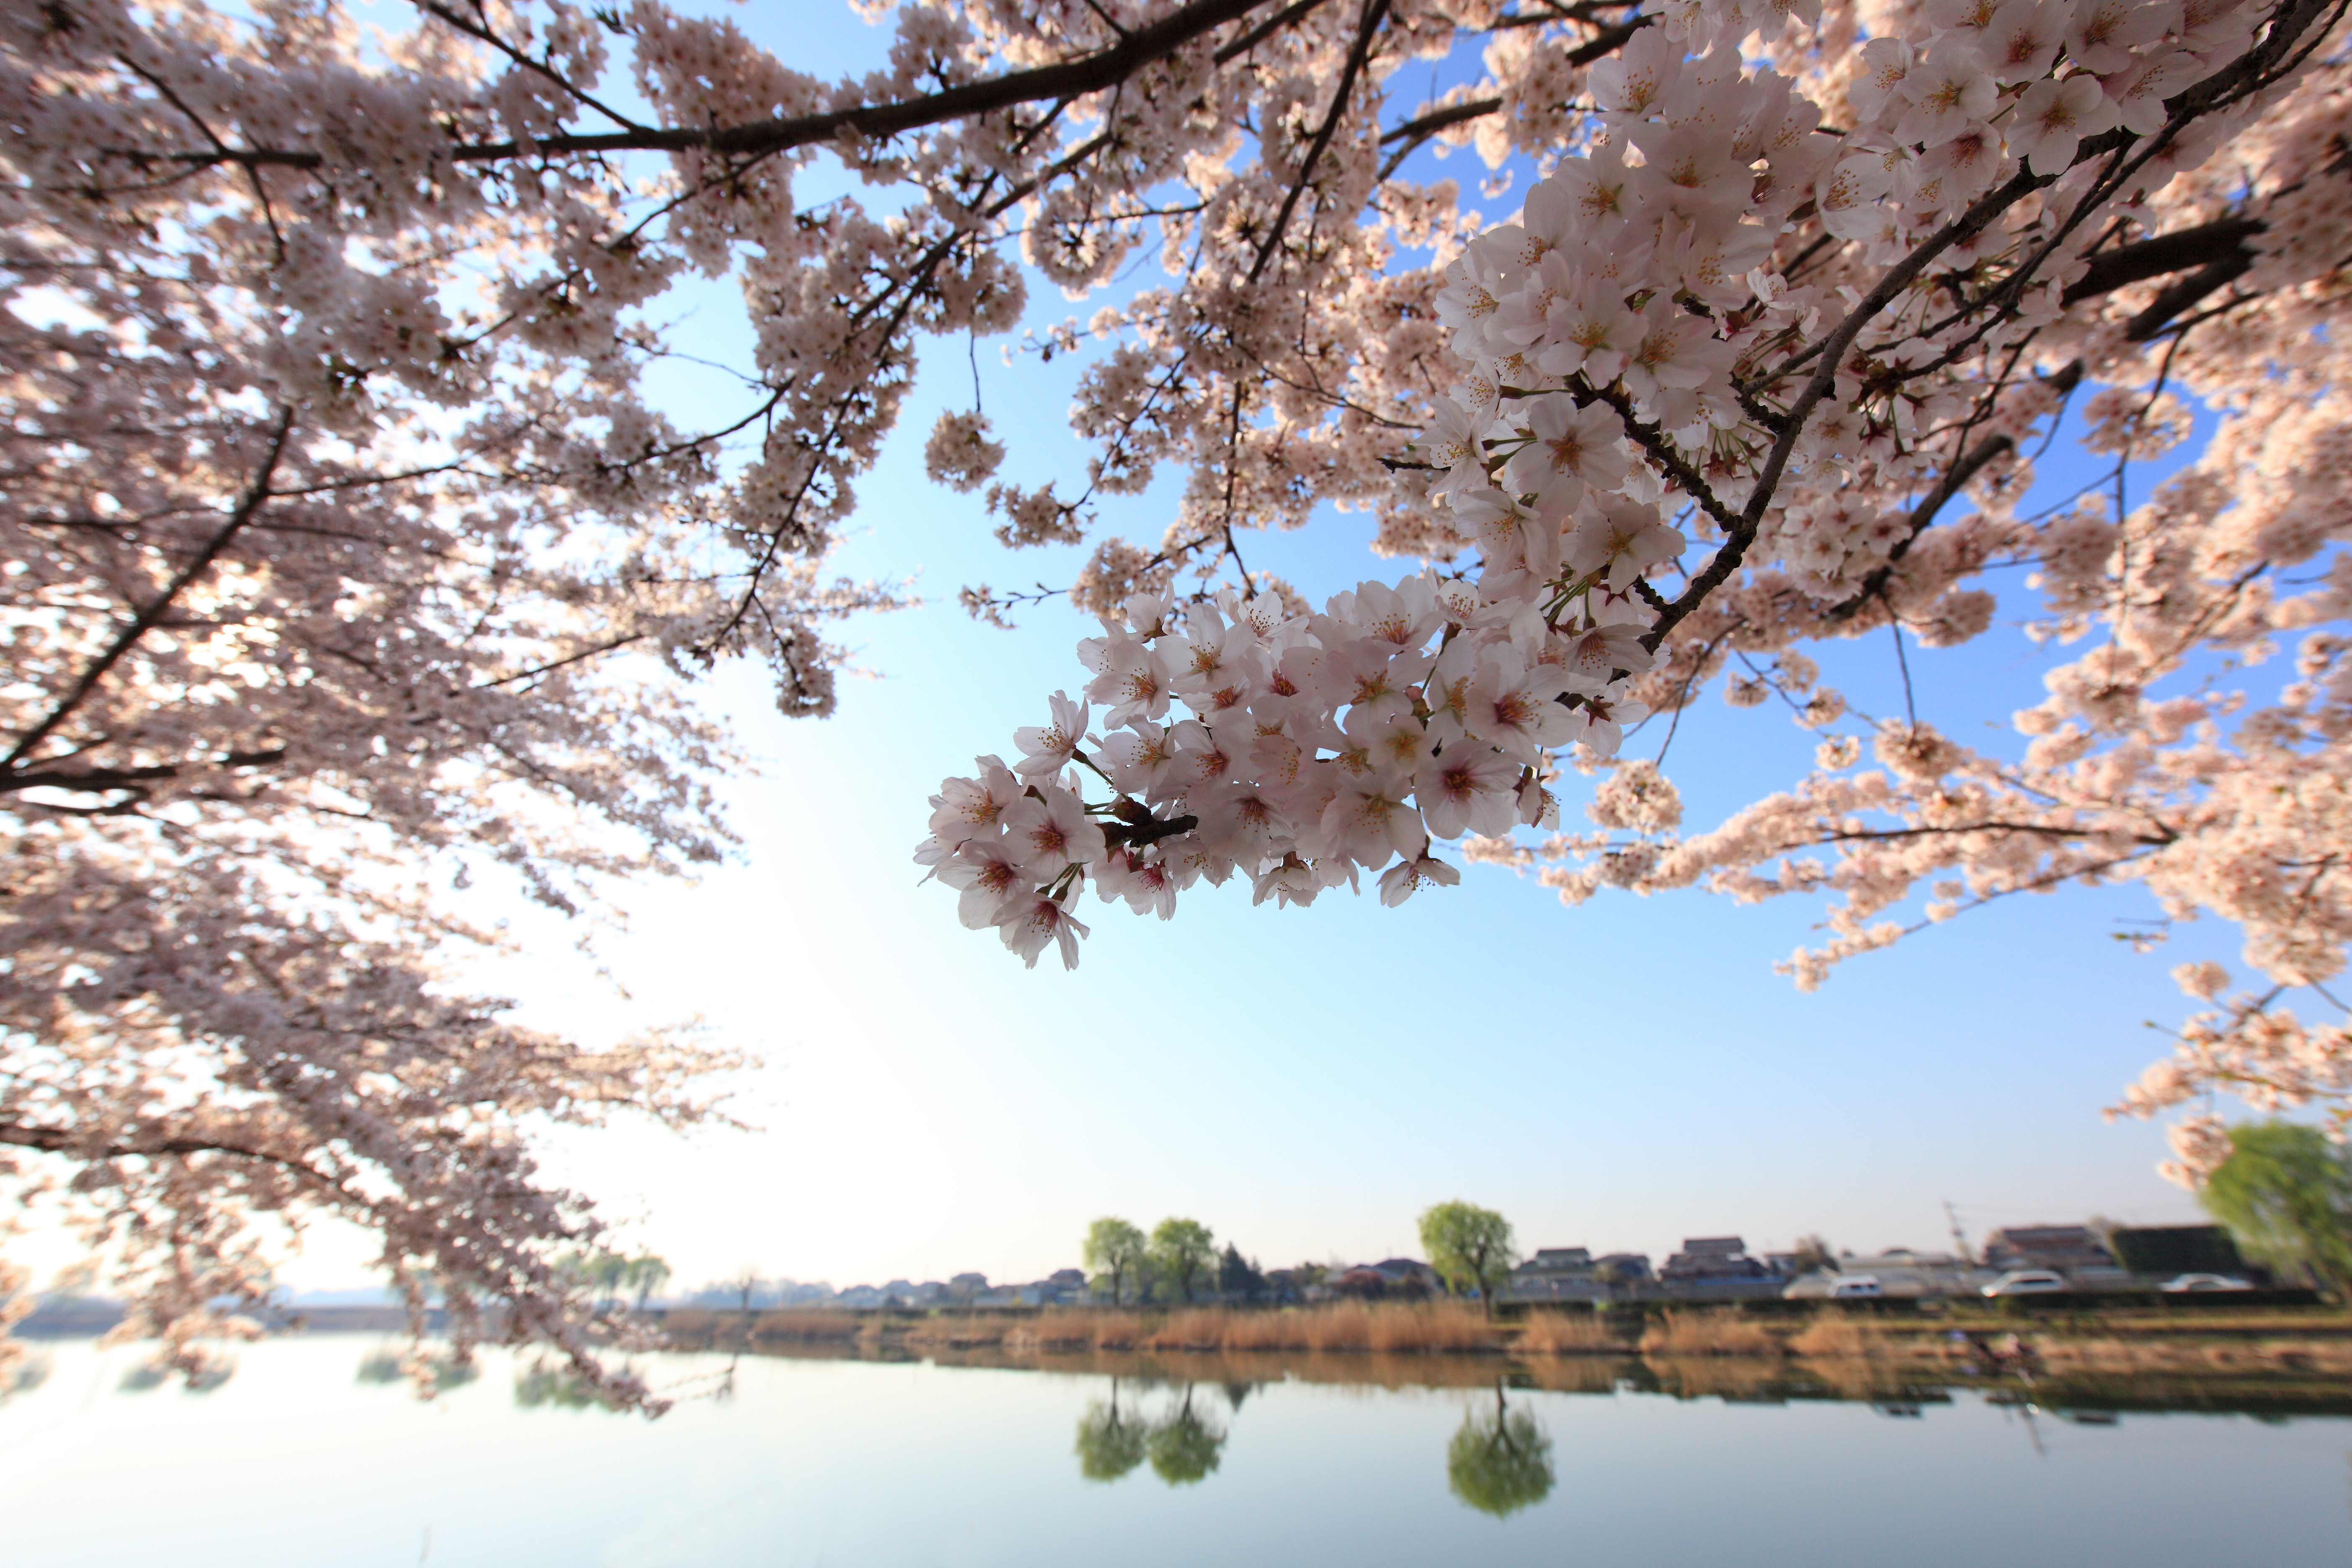
branch, blossom, plant, flower, high, cherry blossom, cool image, 5d, sakura, hires, markii, cherry, hi, res, resolution